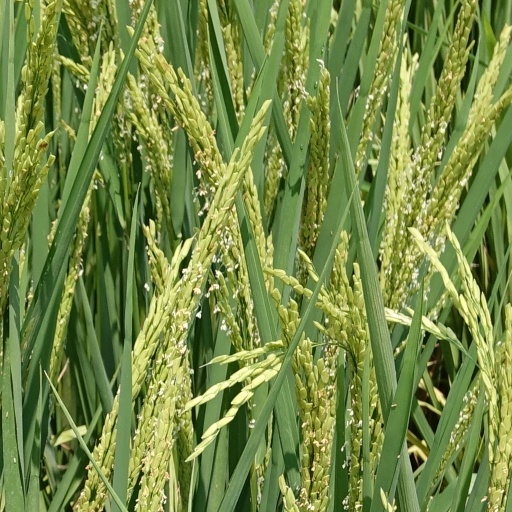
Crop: rice